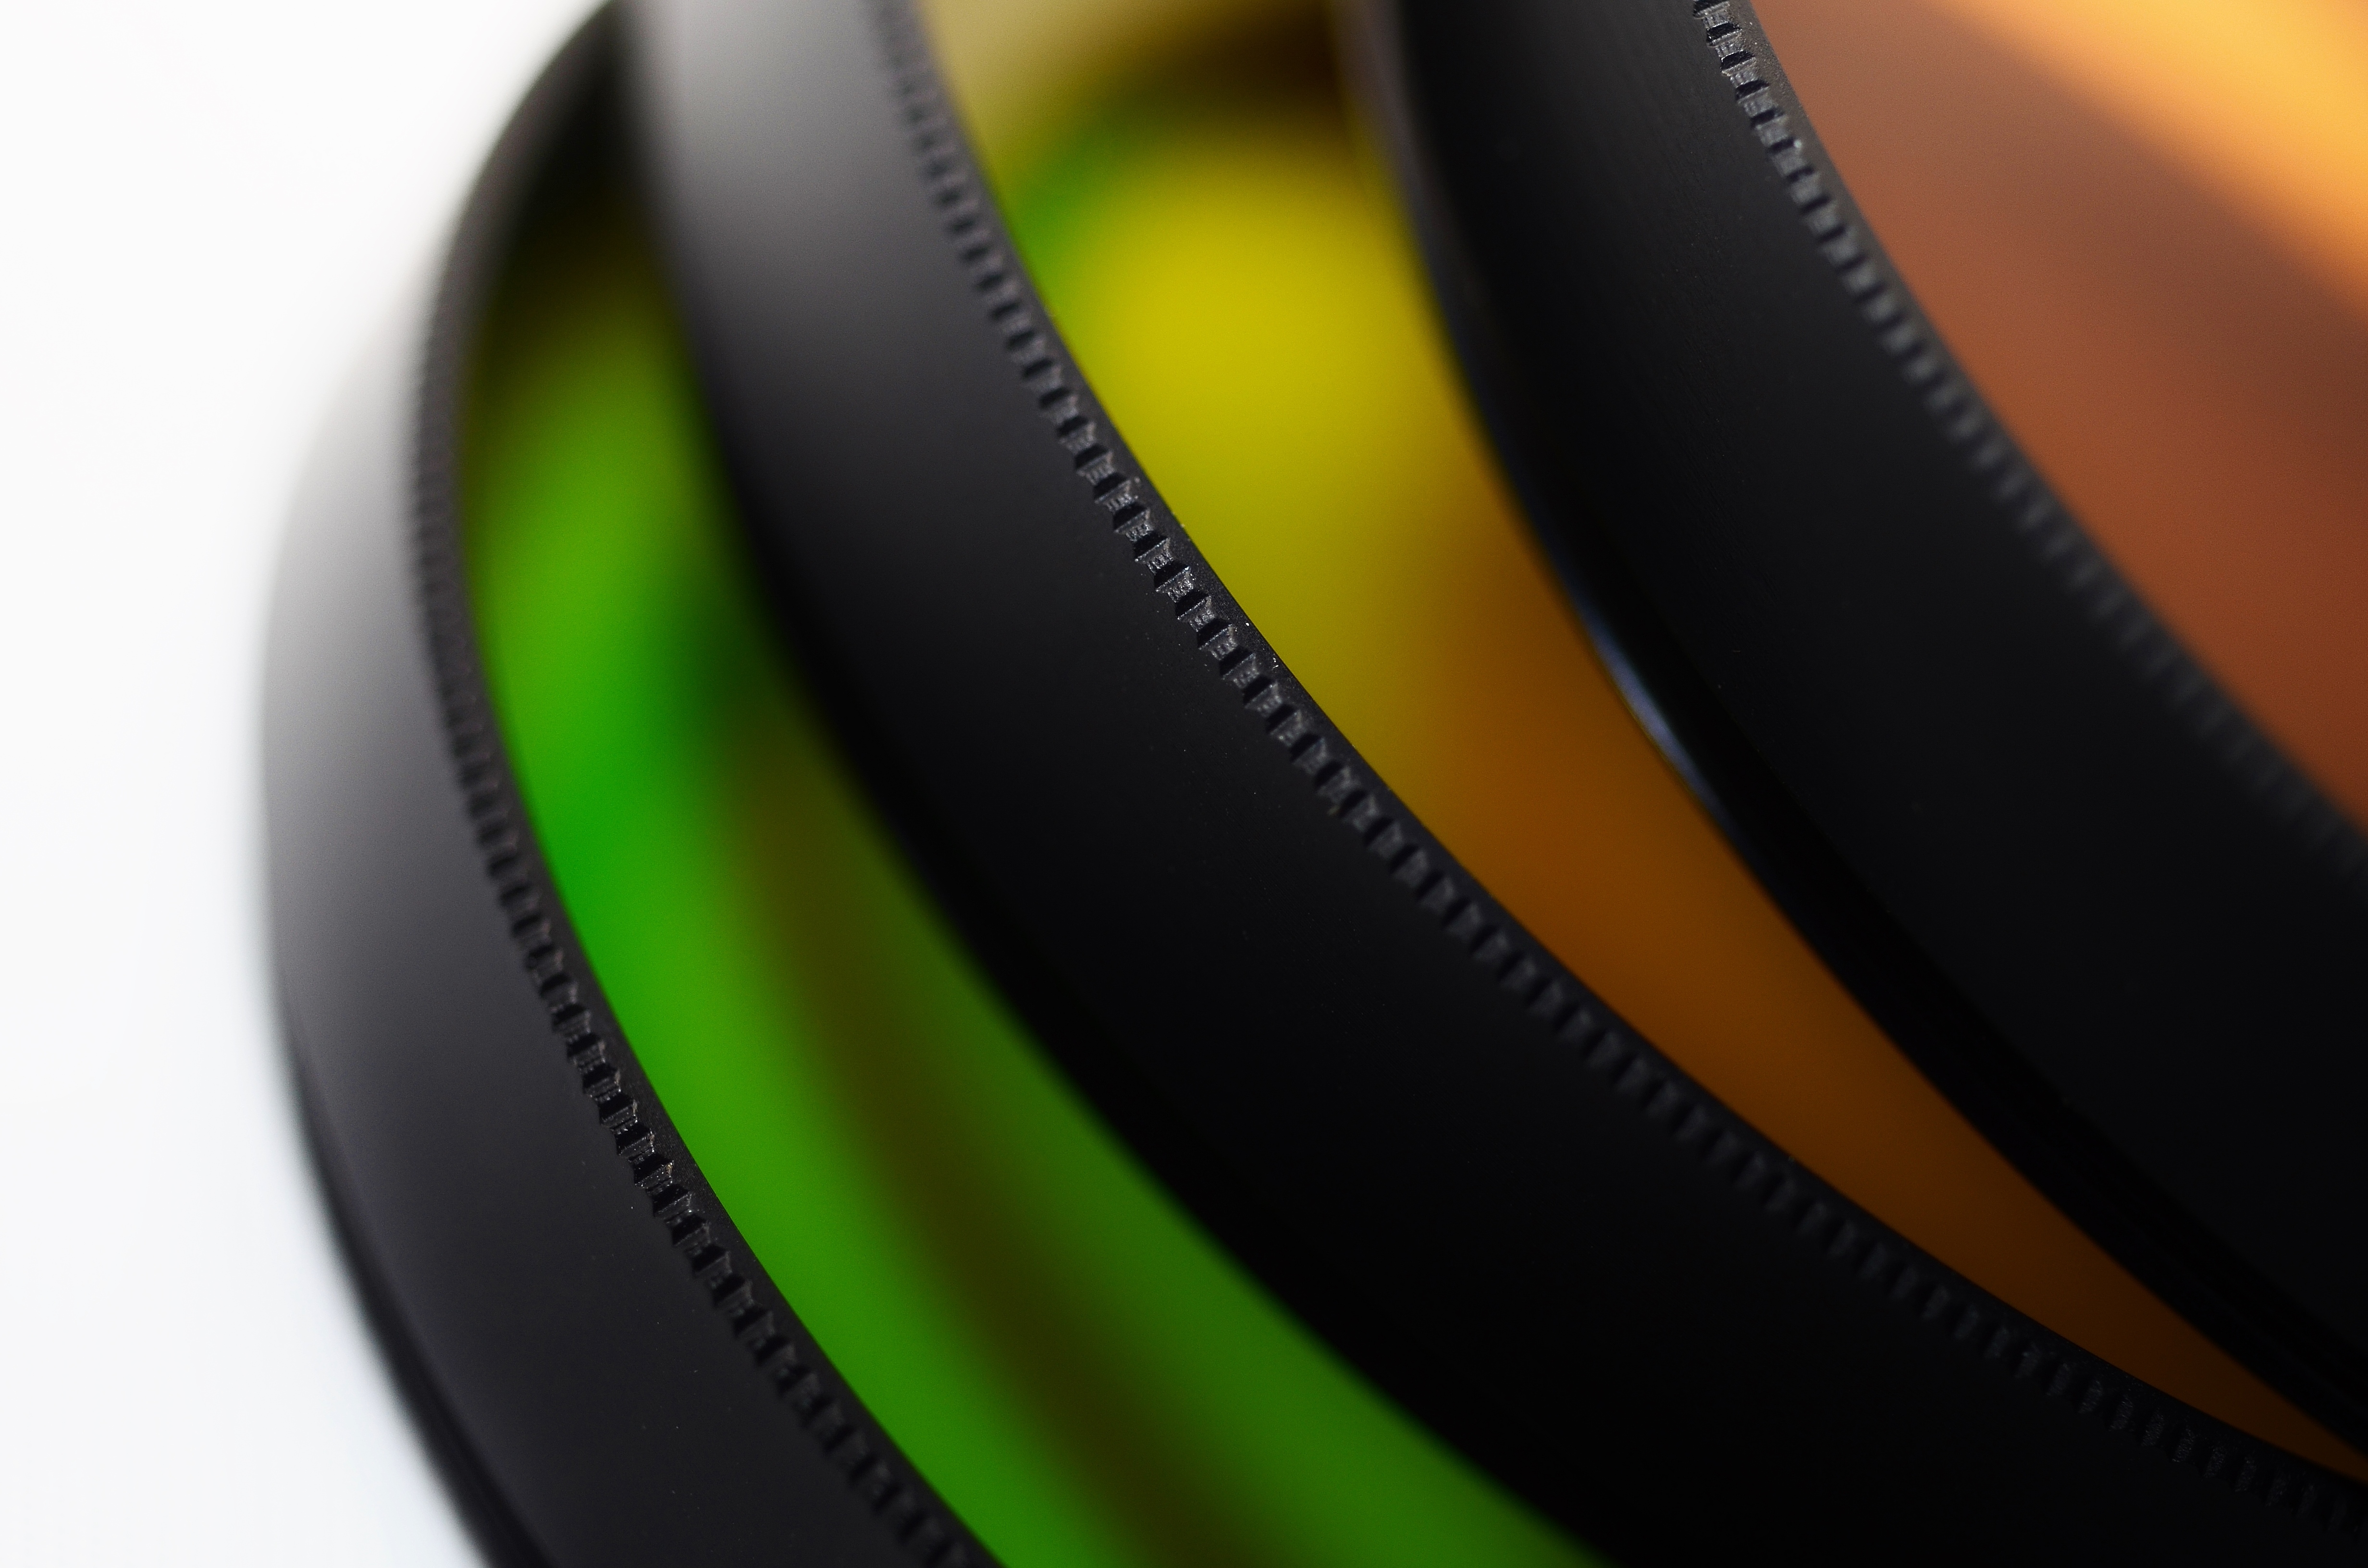
camera, photography, wheel, lens, gadget, circle, font, colors, colours, camera lens, filters, analog camera, cameras optics